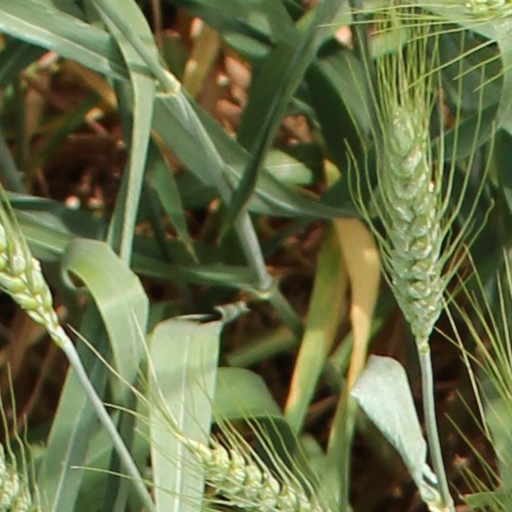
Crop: wheat